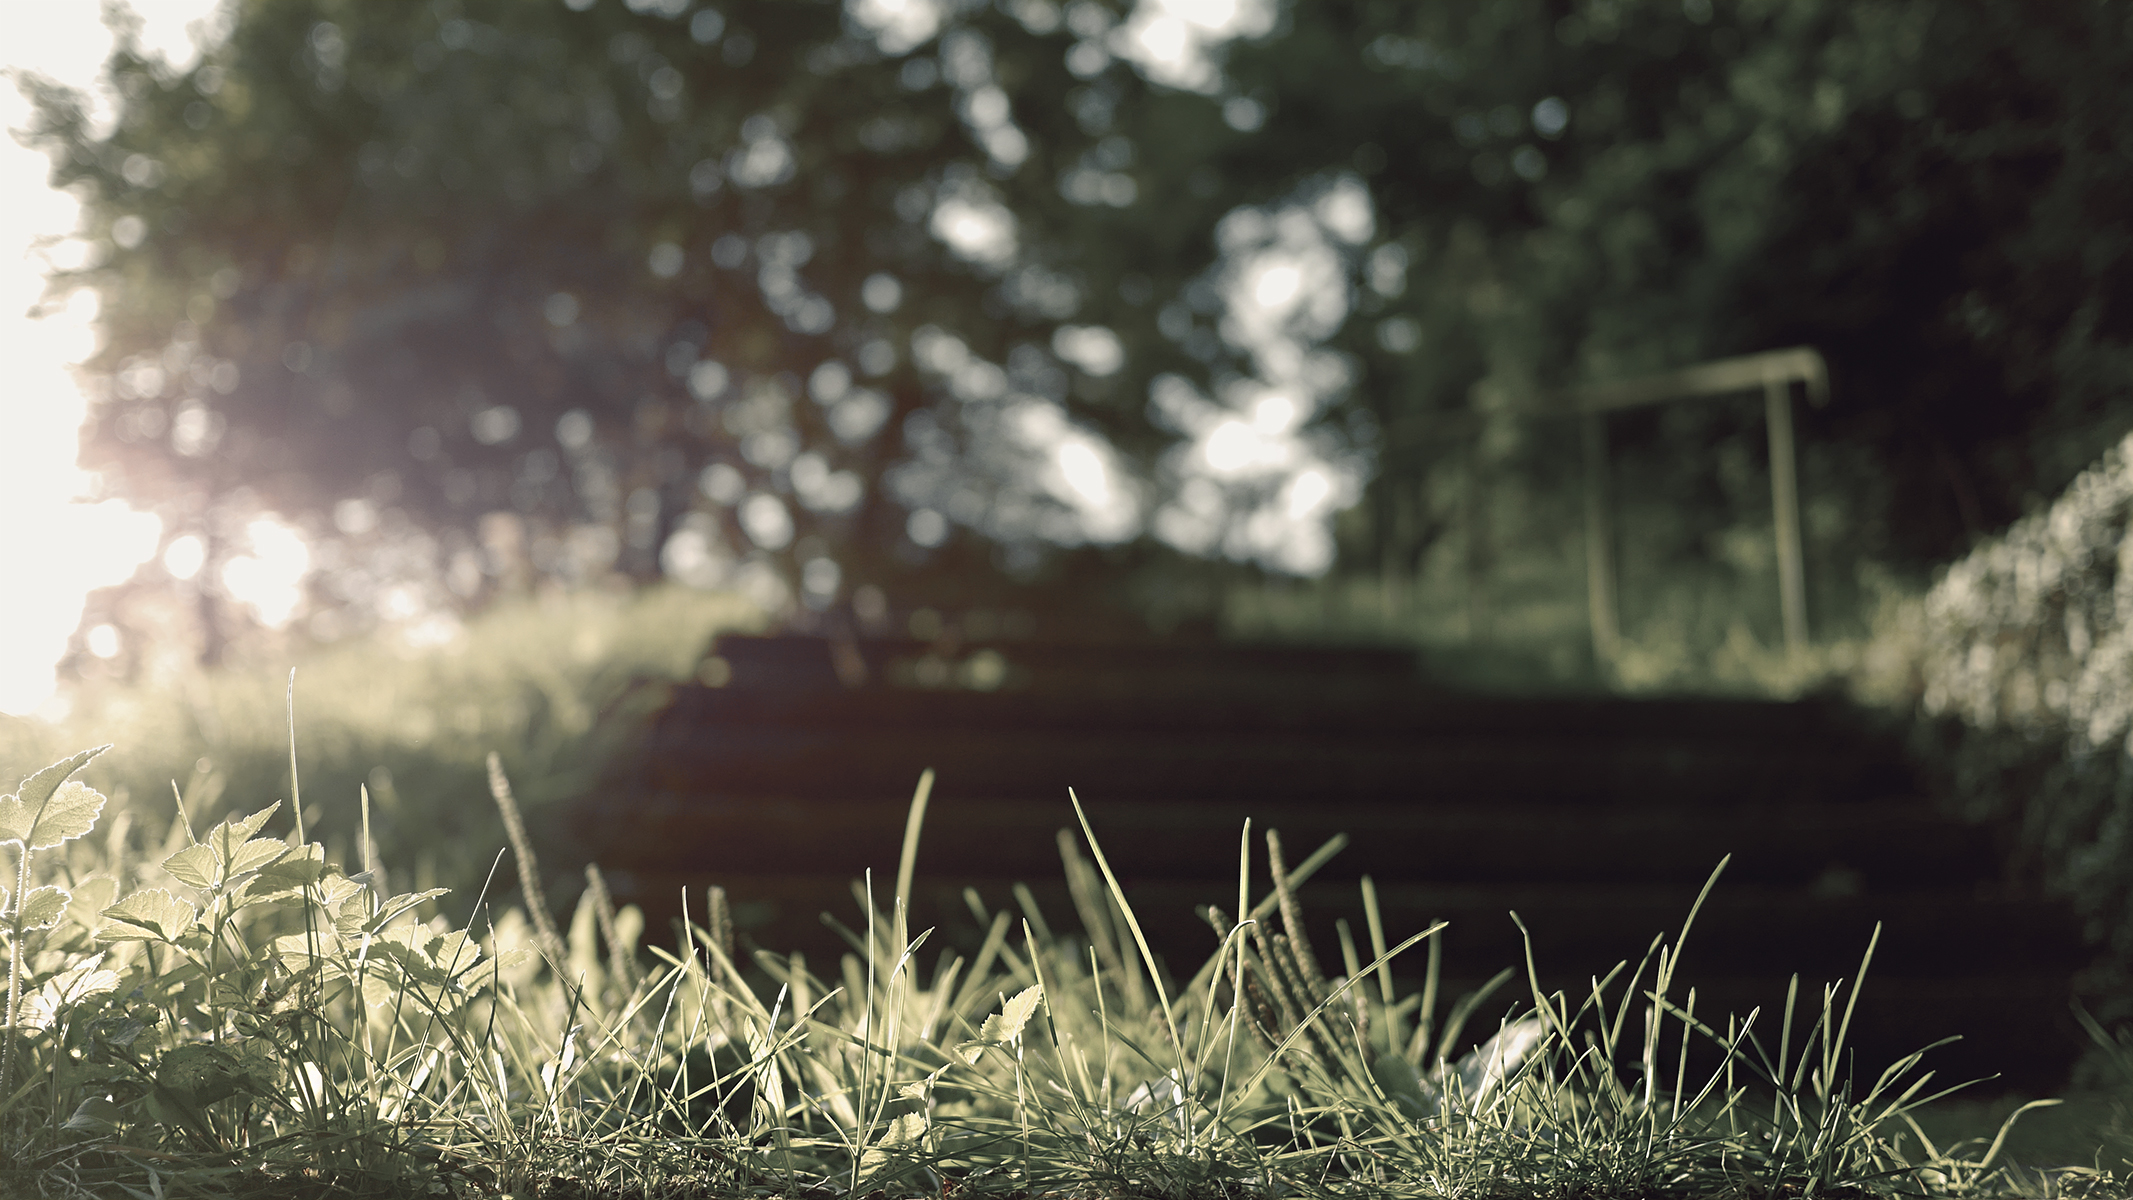
tree, nature, forest, grass, branch, light, plant, wood, sun, lawn, sunlight, morning, leaf, flower, green, autumn, backyard, season, trees, stairs, woodland, rural area, grass family, woody plant